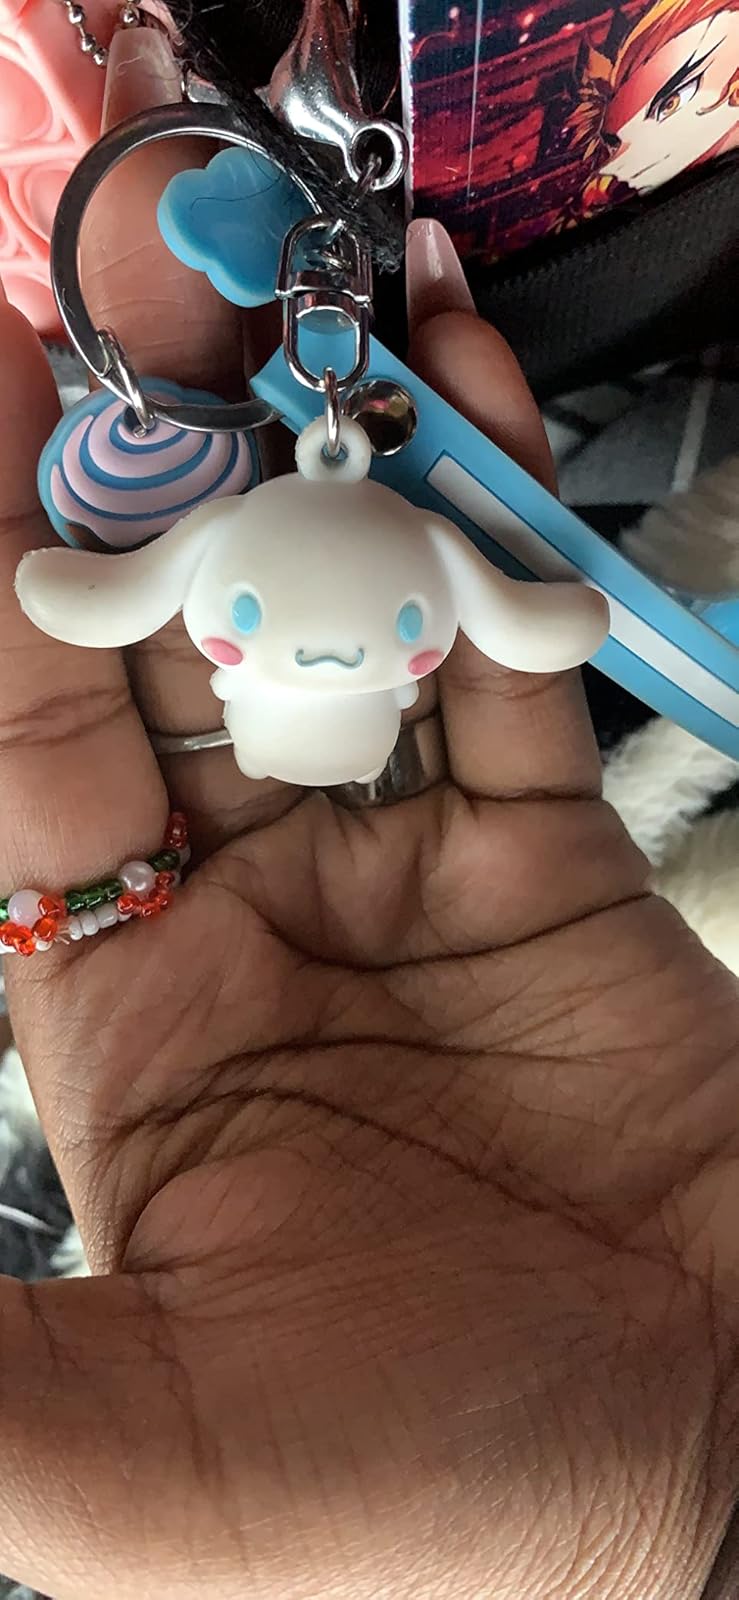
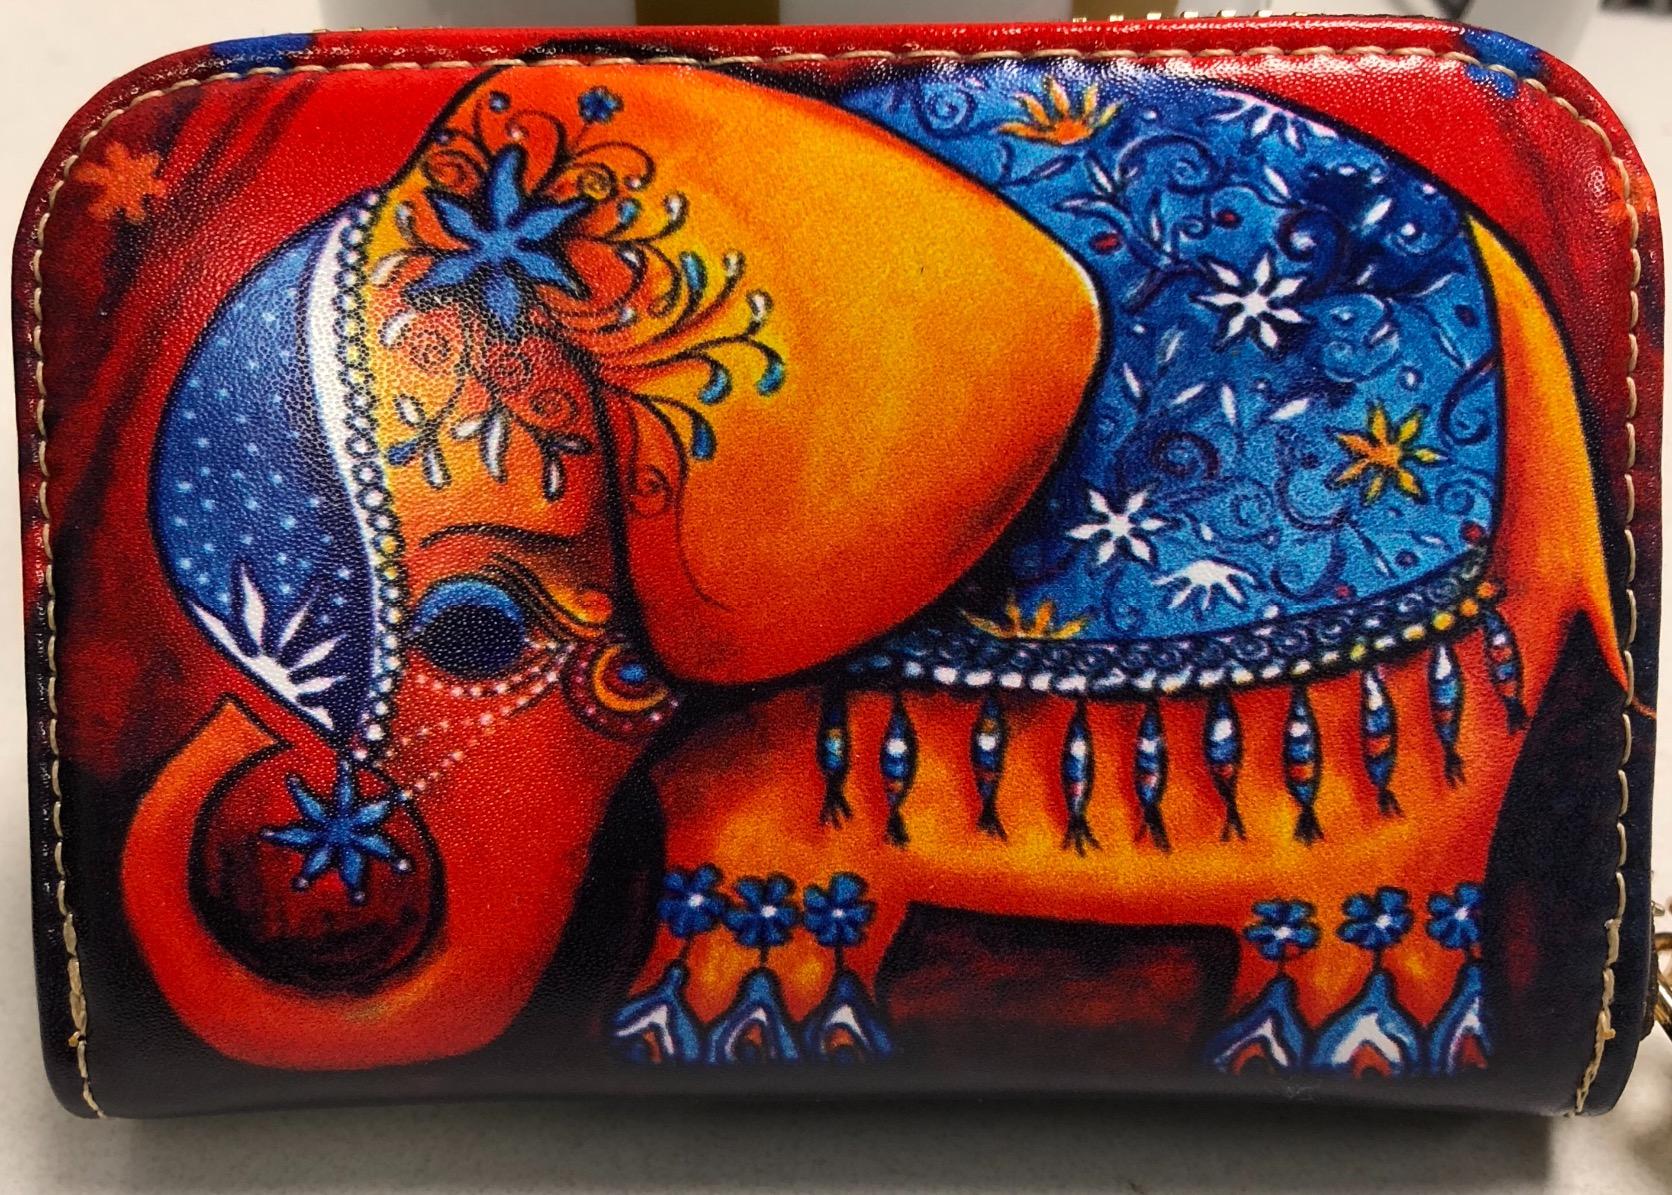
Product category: accessories_keychain
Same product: no